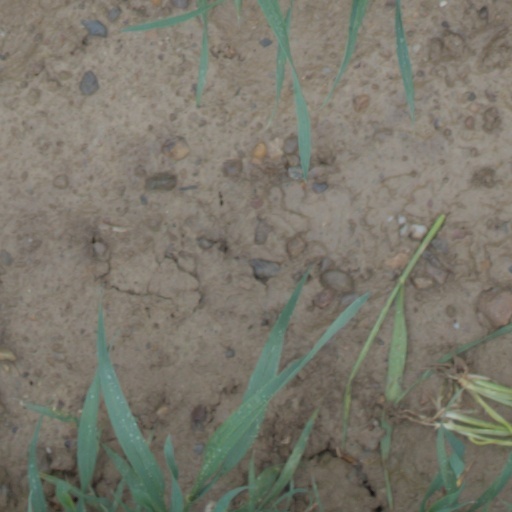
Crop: wheat